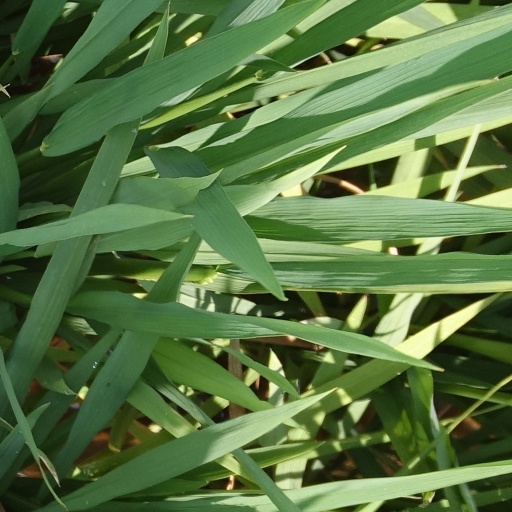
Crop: rice